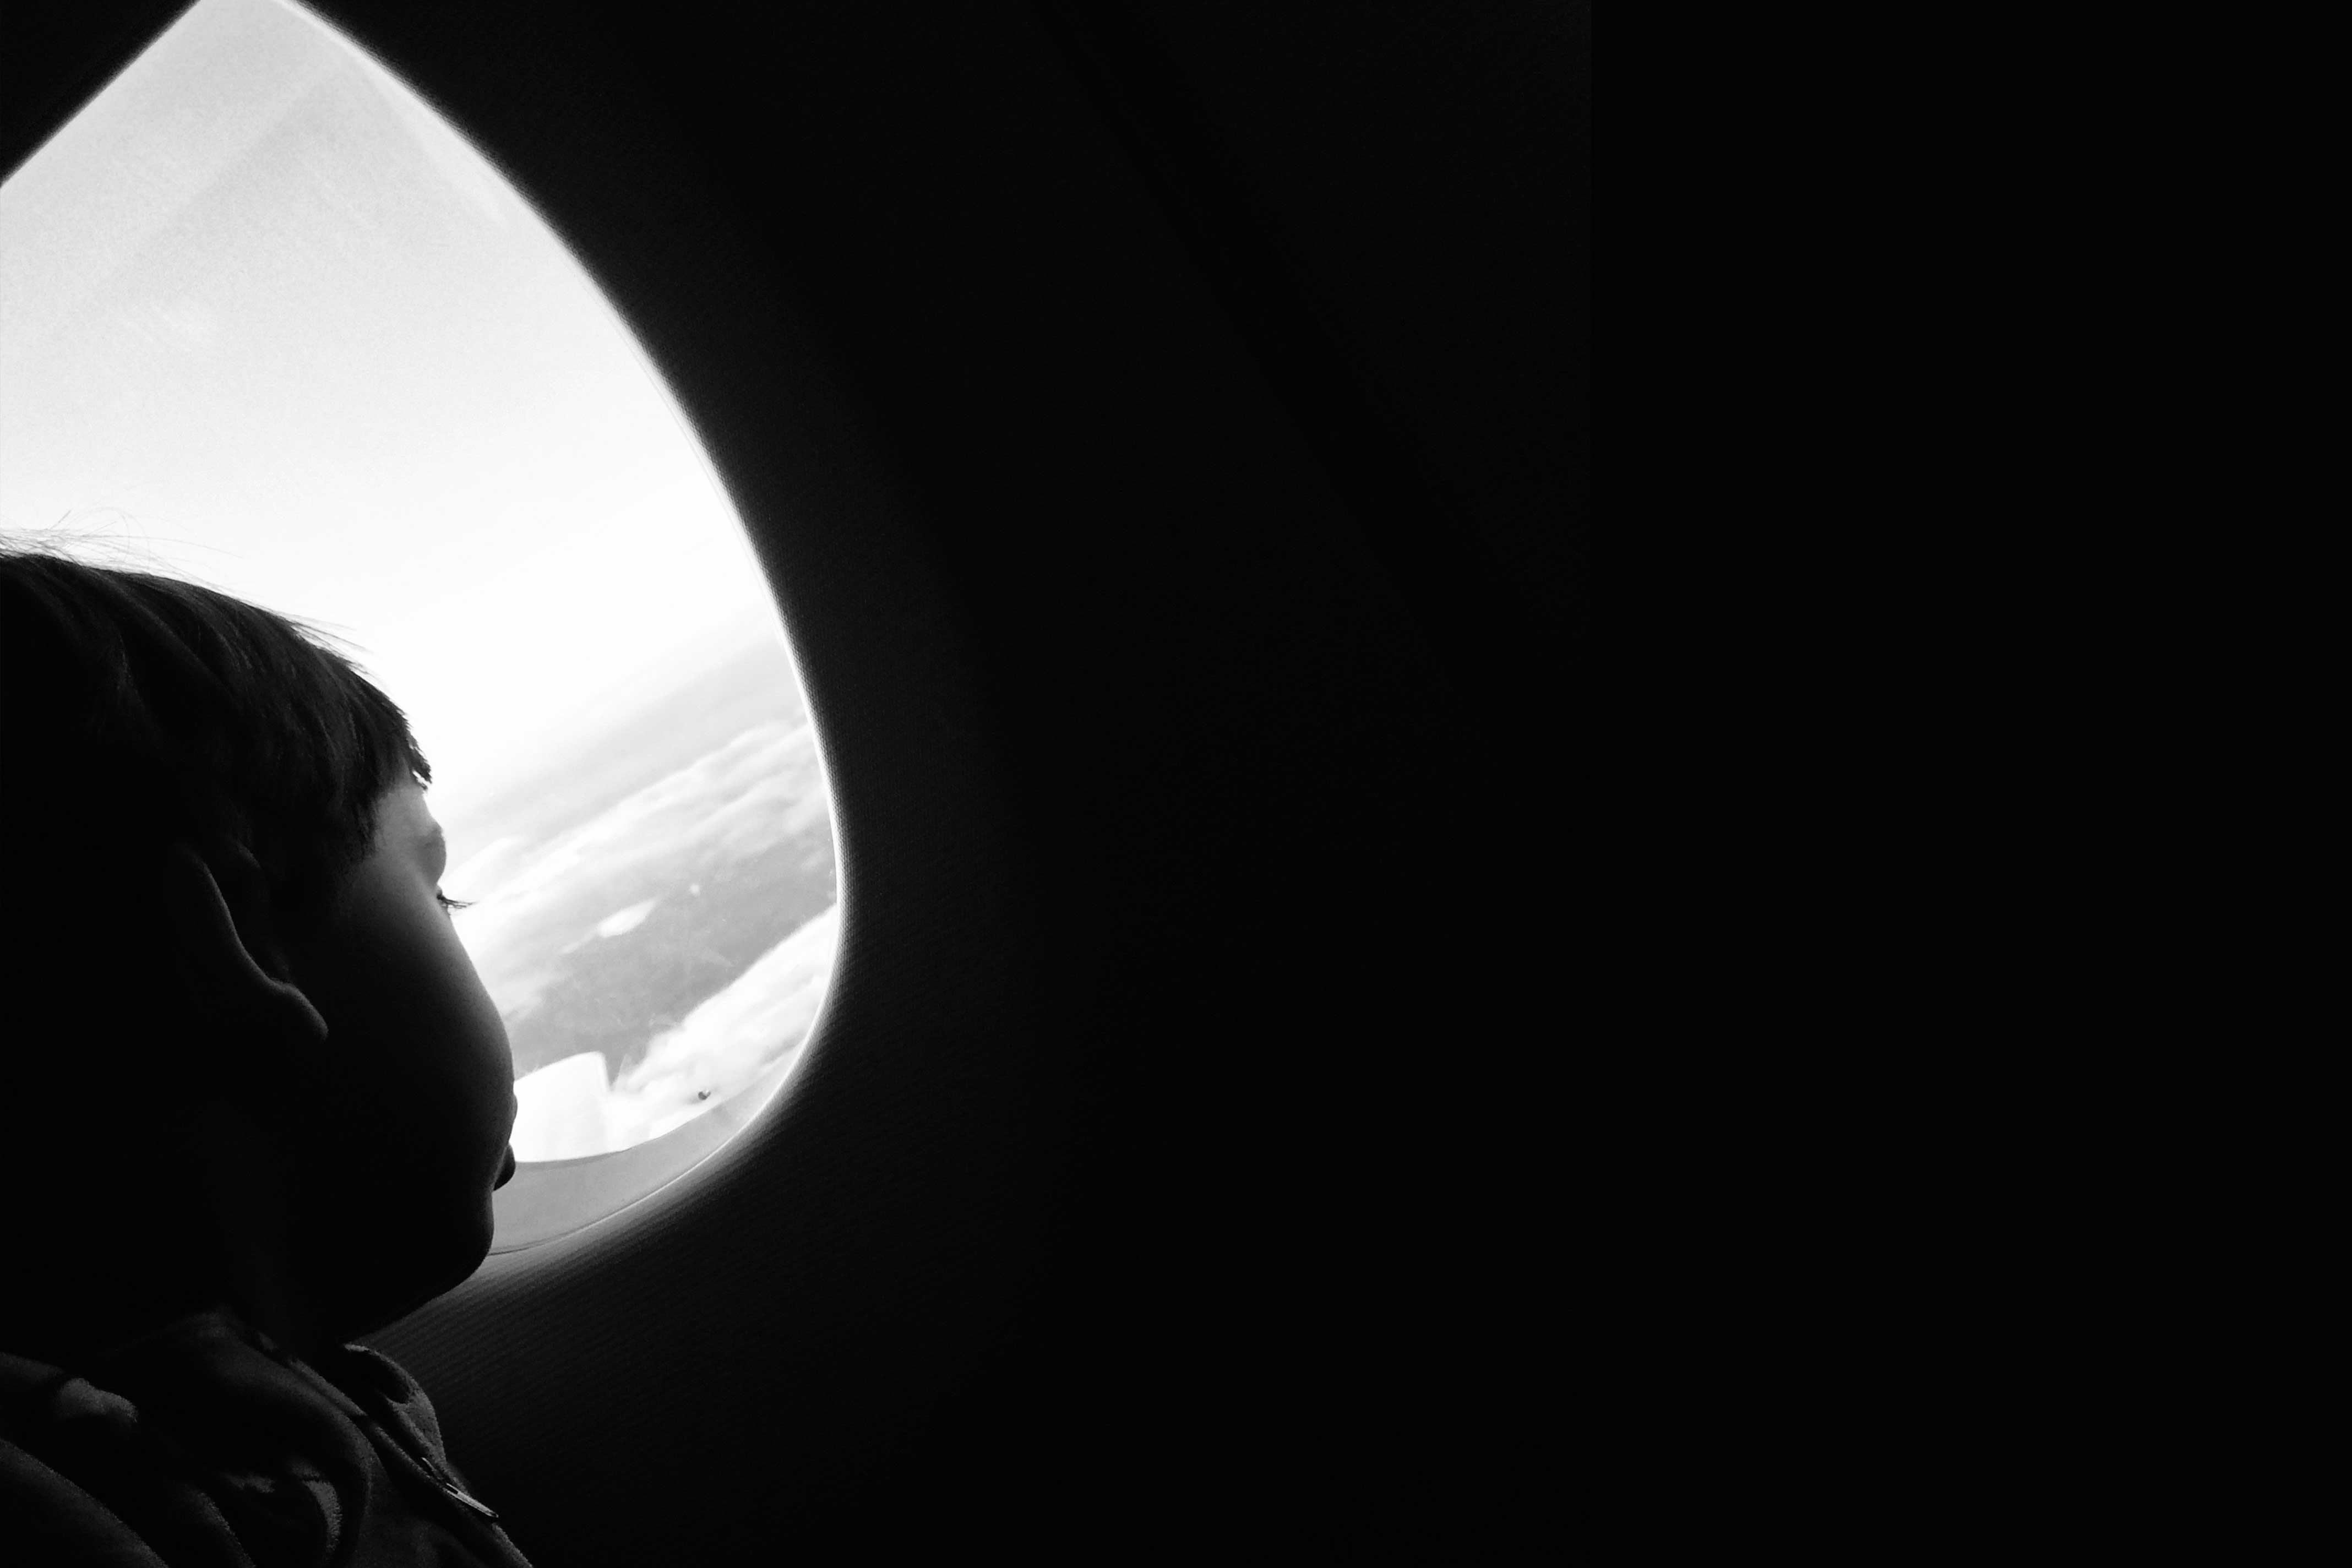
light, black and white, photography, sunlight, shadow, darkness, black, monochrome, monochrome photography